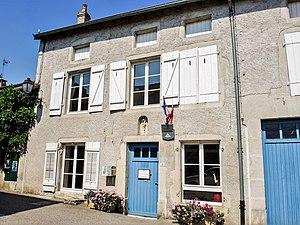
Façade de la mairie de Vaudémont. Meurthe-et-Moselle